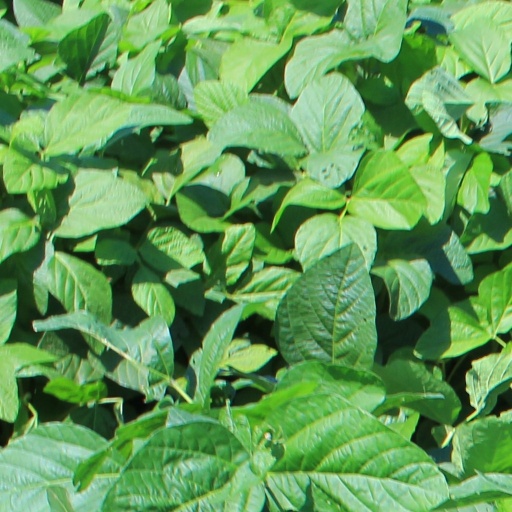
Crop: soybean